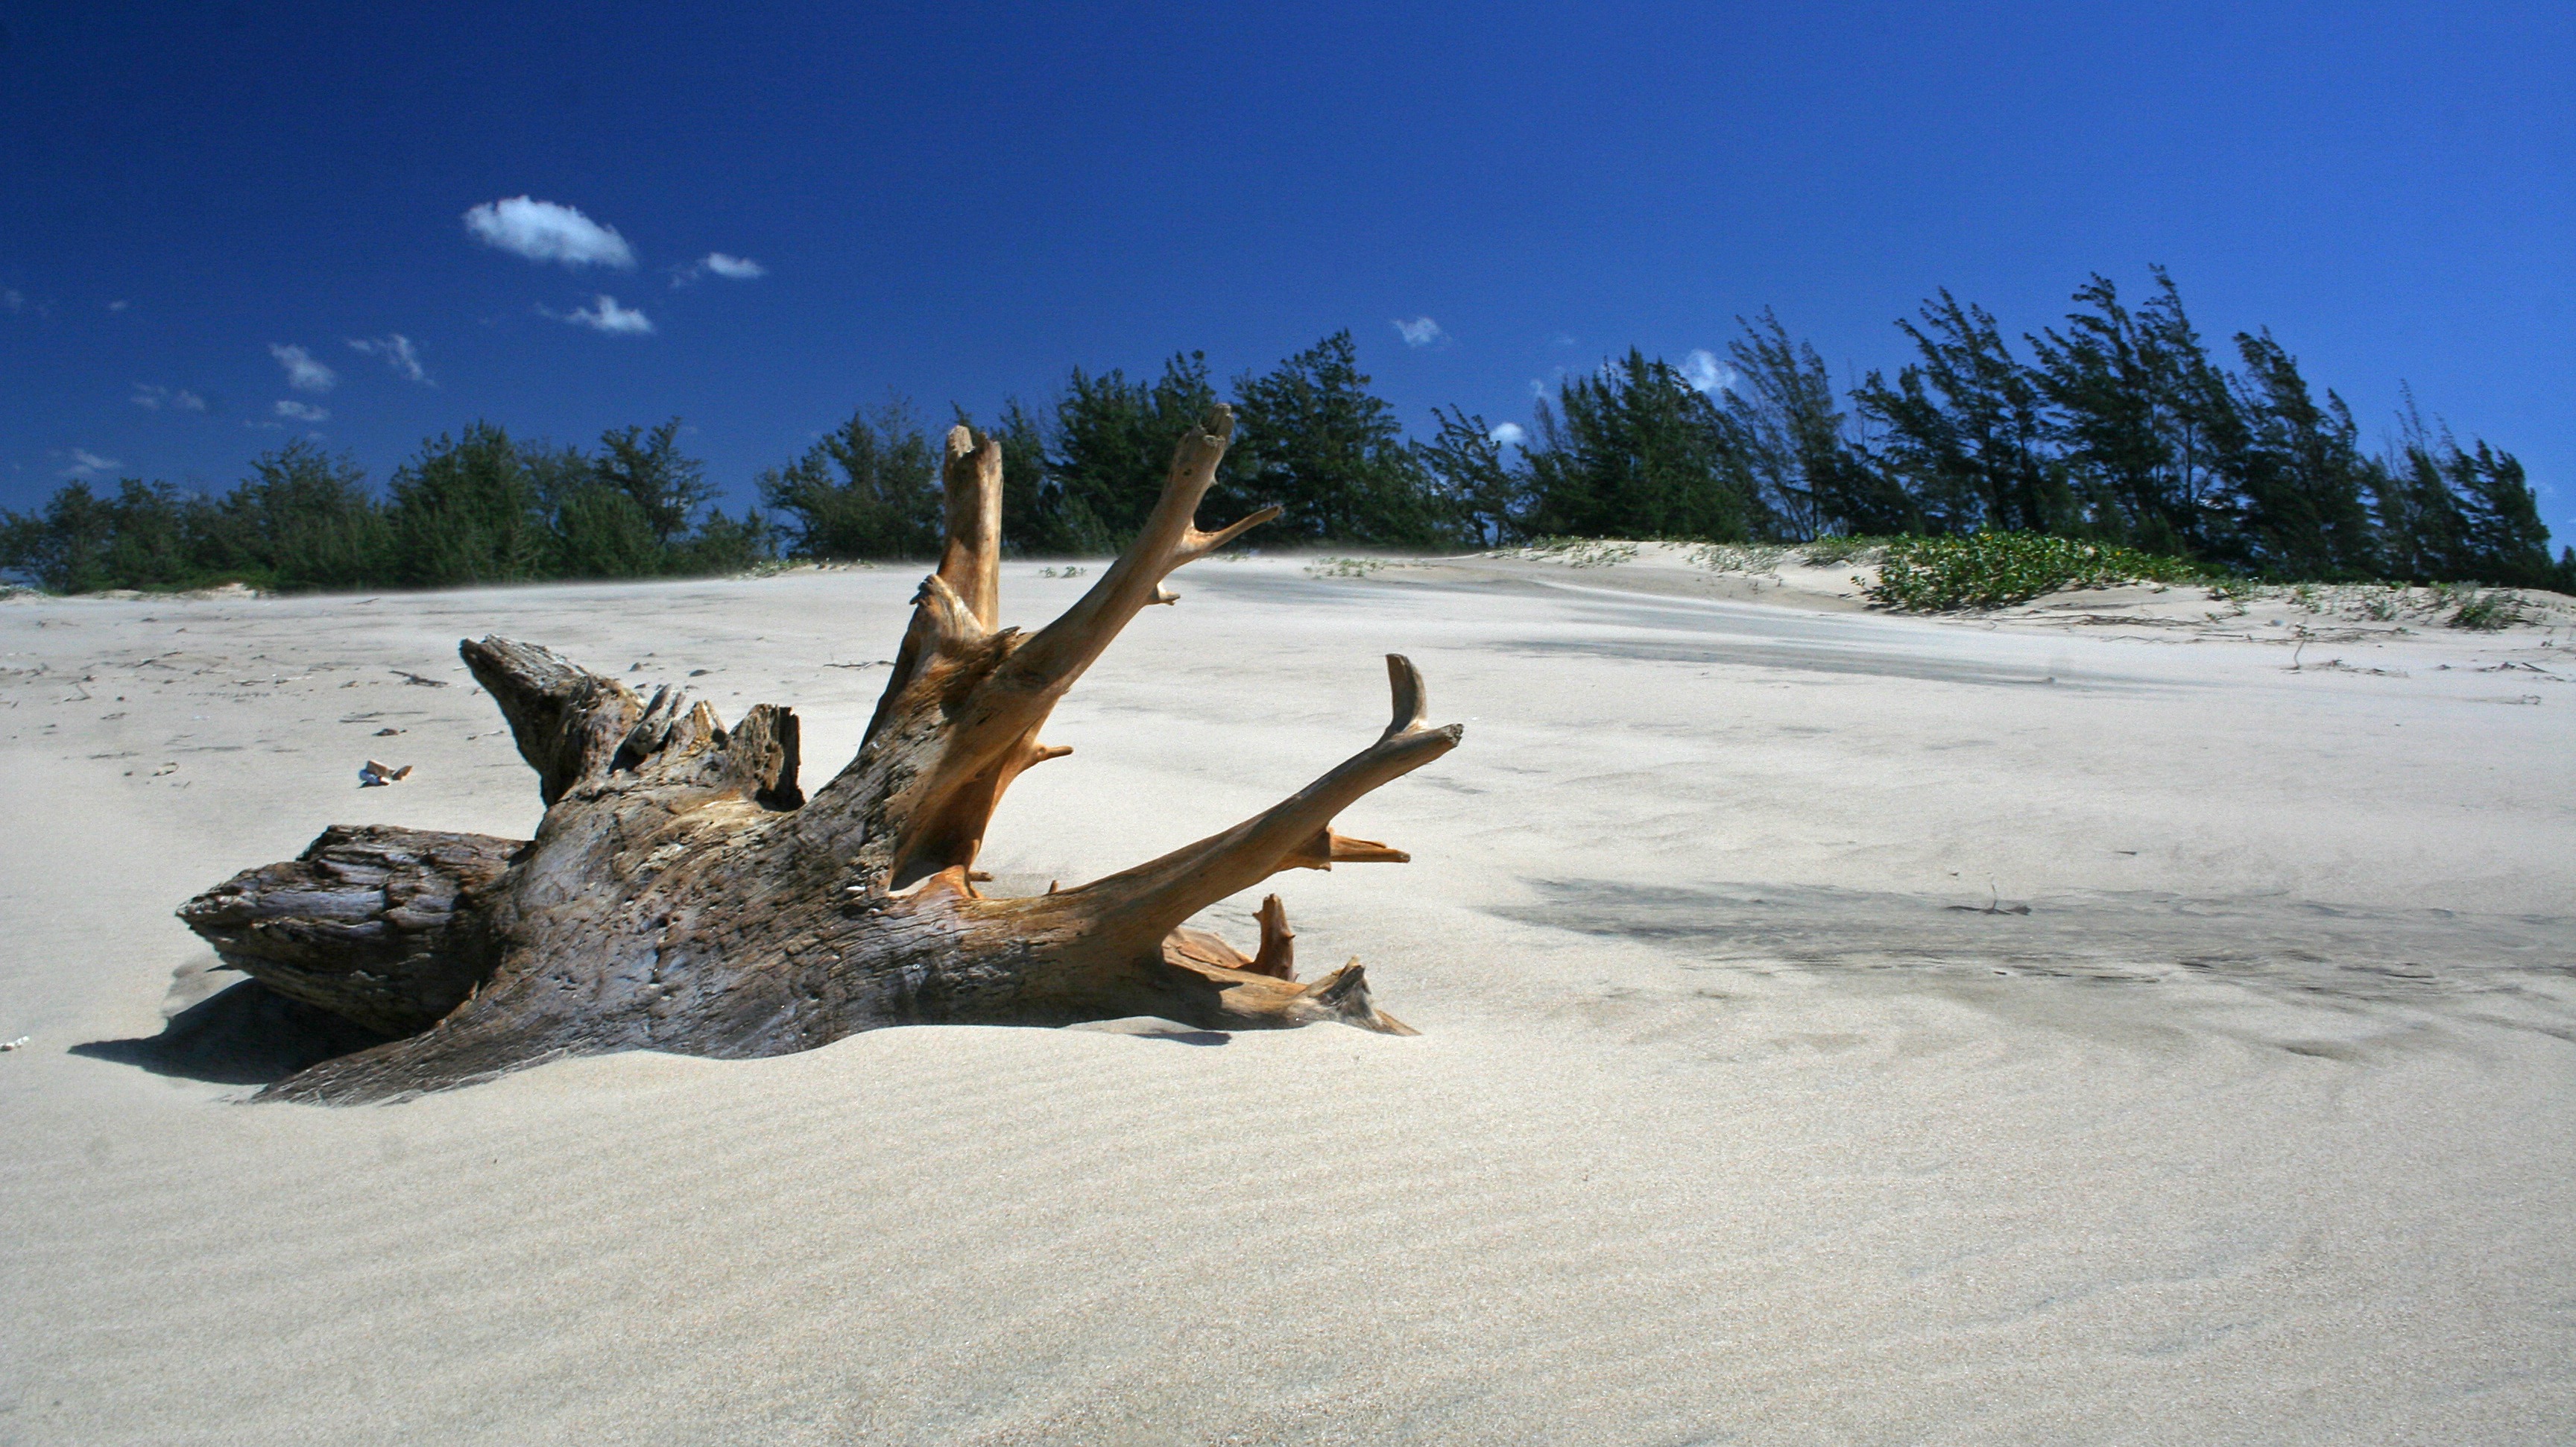
beach, driftwood, sea, sand, ocean, mountain, snow, winter, sky, wood, shore, wave, vacation, ice, natural, blue, season, material, weathered, root, trees, clouds, patchy, natural environment